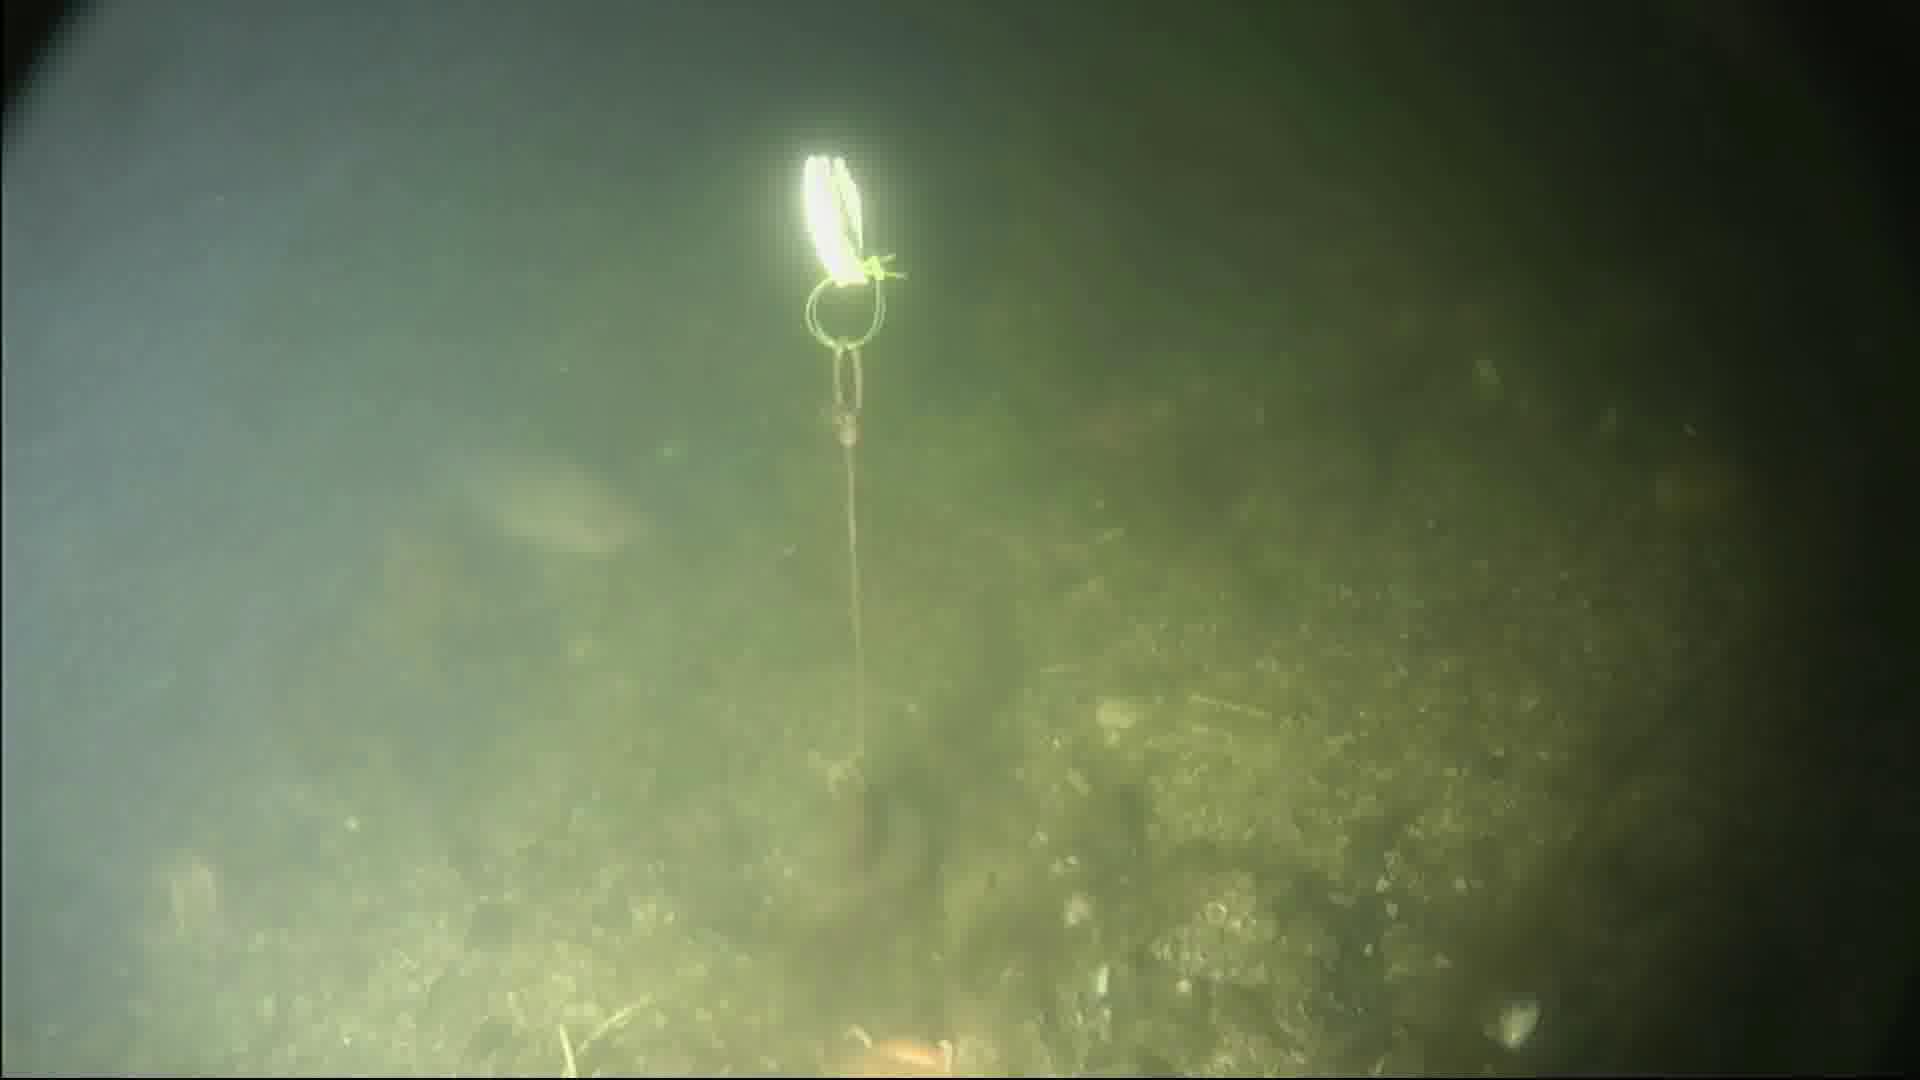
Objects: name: fish
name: starfish